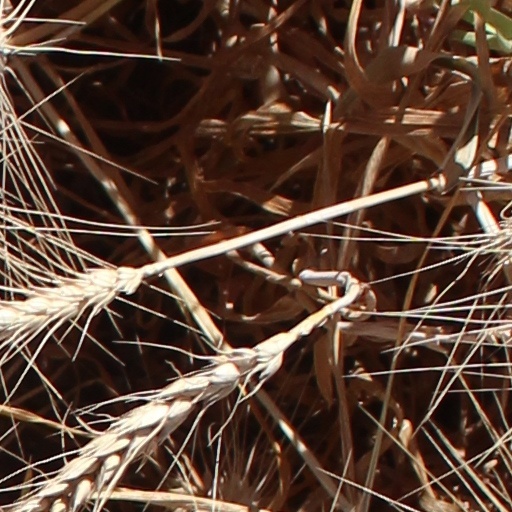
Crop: wheat